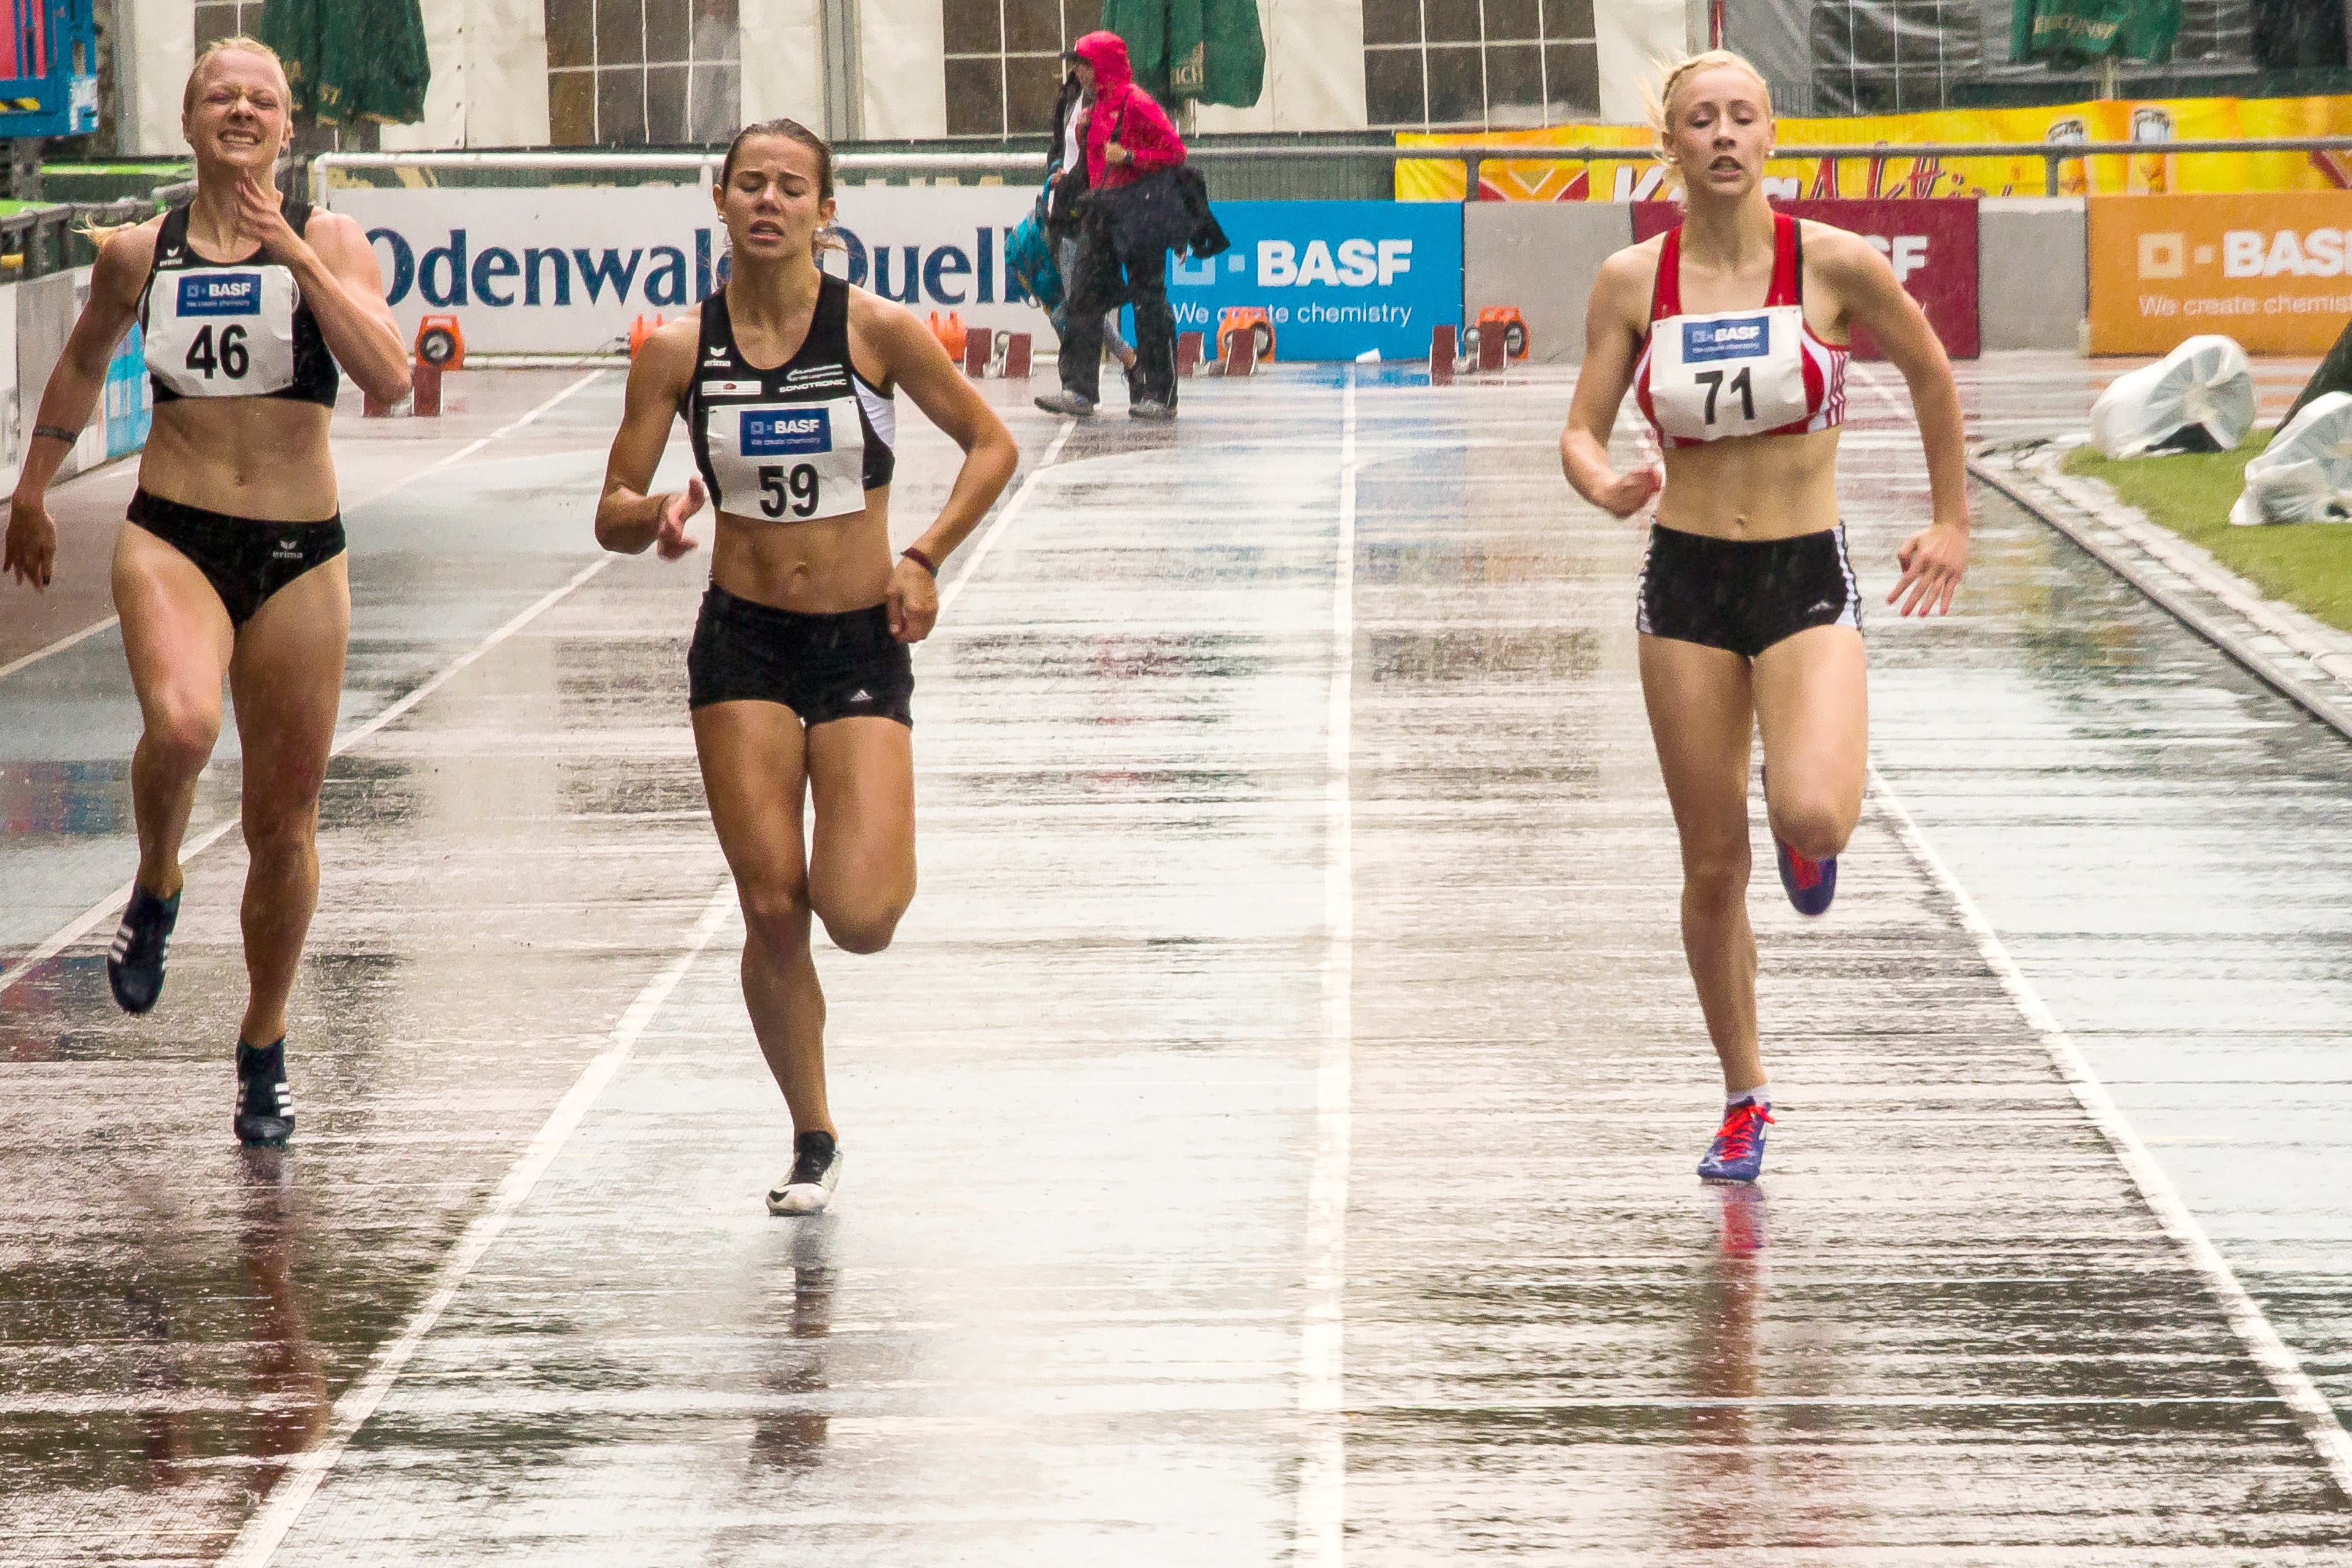
person, sport, running, run, race, competition, women, sports, endurance, athletics, sprint, career, physical exercise, human action, endurance sports, heptathlon, middle distance running, 800 metres, 4 100 metres relay